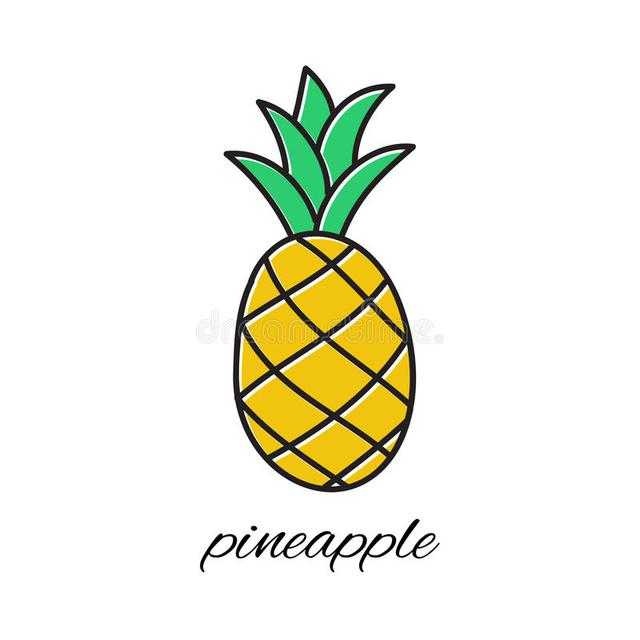
Label: Pineapple